Santa Ana, California

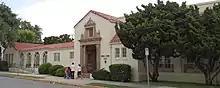
The Ebell Society of Santa Ana

In the 2010s, gentrification became a larger concern of Santa Ana residents, with its roots starting in the 1990s. Despite strong Latino political representation, gentrification efforts have increasingly displaced the Mexican immigrant presence in the downtown area of the city in favor of outsiders. Primarily Spanish-speaking businesses that served immigrant populations have been demolished in favor of arts projects to draw in outside investment, which bring clientele who further question why Spanish-speaking businesses are present, leading to a cycle of displacement.